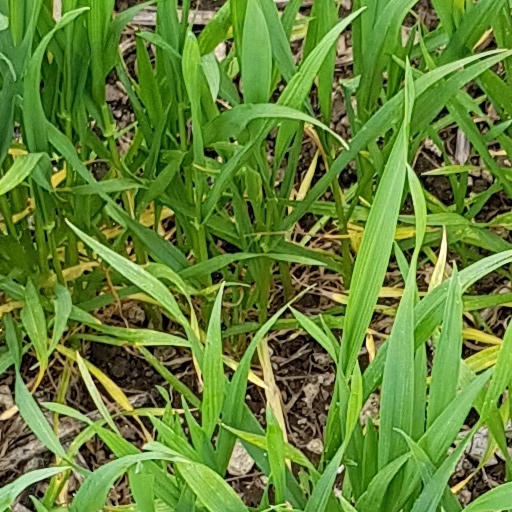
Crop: wheat